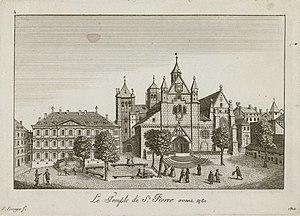
Pierre Escuyer (1749-1834), Le Temple de St Pierre avant 1750, 1820, eau-forte, 10,7 x 116,7 cm (au trait carré), 13,2 x 18,8 cm (à la cuvette), 20,5 x 29 cm (à la feuille), Atlas pittoresque de Genève, ou collection des vues les plus intéressantes de cette ville.
La cathédrale protestante Saint-Pierre de Genève est depuis 1535 l'église protestante principale de Genève. Auparavant, elle fut pendant mille ans l'église cathédrale de l'évêque de Genève. Elle a été pour la dernière fois reconstruite entre les XIIᵉ et XVᵉ siècles, avec un portail datant du XVIIIᵉ siècle. Cette cathédrale est placée sous l'invocation de l'apôtre saint Pierre et porte à l'origine la dénomination « Saint-Pierre-ès-liens ». La cathédrale est aussi un « temple civique » où se tient l'assermentation du gouvernement cantonal.